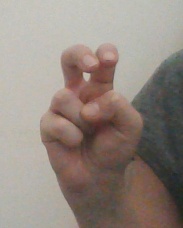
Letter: toot